47th (London) Signal Regiment

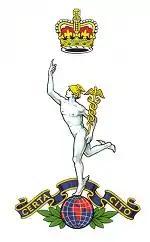
Badge from the Royal Corps of Signals

47 (London) Signal Regiment was a Territorial Army (TA) unit of the British Army's Royal Corps of Signals. It had its origins in an engineer company and a cyclist battalion of the former Territorial Force that were amalgamated in 1920. It provided corps signal units during and after World War II. Following a series of postwar mergers Its successors continue in the Army Reserve today.